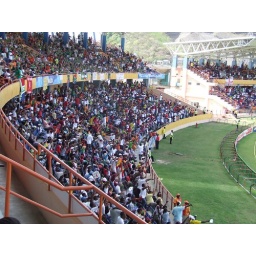
This was while Devon was lashing the ball around the ground